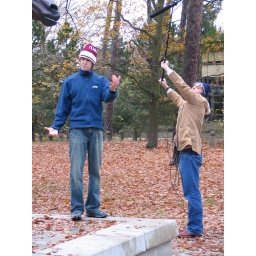
An elderly couple put a Euro in an empty hat we put in front of Trent, mistaking him for a street performer.